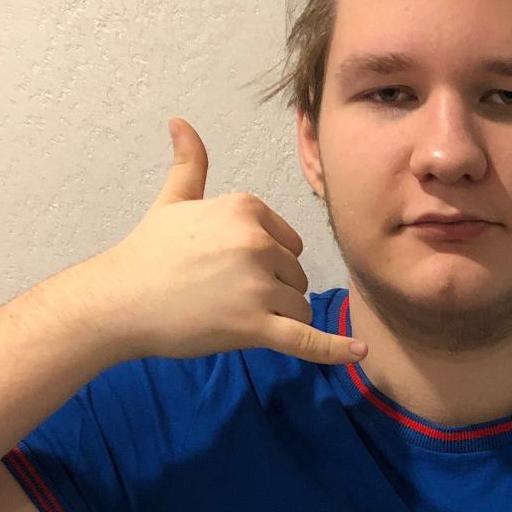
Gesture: call